West Bridgford

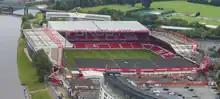
The City Ground, home to Premier League football club Nottingham Forest F.C.

The central West Bridgford area has a diversity of buildings, mostly Victorian, although larger properties are being demolished for development, as no protection exists for the common housing stock.